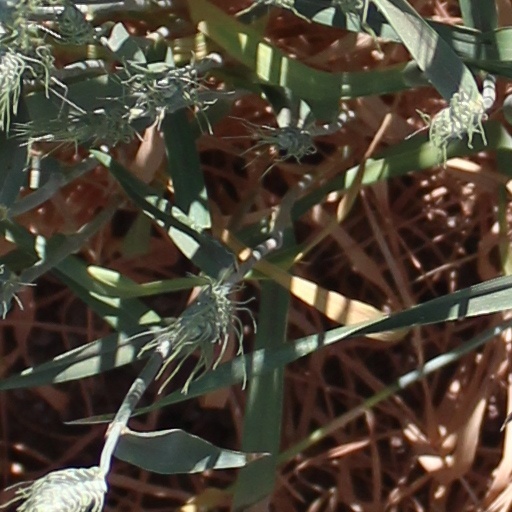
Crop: wheat